Threepence (British coin)

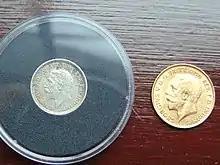
In 2019, the London Mint Office authorised and oversaw the sale of 120,000 silver threepence coins dated to King George V's reign; one threepence from the sale is included in this image alongside a gold half sovereign from 1911.

By the end of George V's reign the threepence had become unpopular in England because of its small size (George Orwell comments on this in "Keep the Aspidistra Flying"), but it remained popular in Scotland. It was consequently decided to introduce a more substantial threepenny coin which would have a more convenient weight/value ratio than the silver coinage. The silver threepence continued to be minted, as there may have been some uncertainty about how well the new coin would be accepted. The reign of Edward VIII saw the planned introduction of a new, larger, nickel-brass (79% copper, 20% zinc, 1% nickel) twelve-sided brass threepence coin. This coin weighed and the diameter was across the sides and across the corners. The obverse shows a left-facing effigy of the king (not right as would have been the convention to alternate the direction) with the inscription , and the reverse shows a three-headed thrift plant with the inscription . A total of just 12 of these coins were struck for experimental purposes and sent to a slot machine manufacturing company for testing. The whereabouts of six of those 12 are known. However, the other six are still out there somewhere and, as such, they are extremely rare today. An example was put up for auction in 2013, expecting £30,000. There are two types of Edward VIII brass threepences. The first type has the date broken by a thrift plant design and the second has the date below.